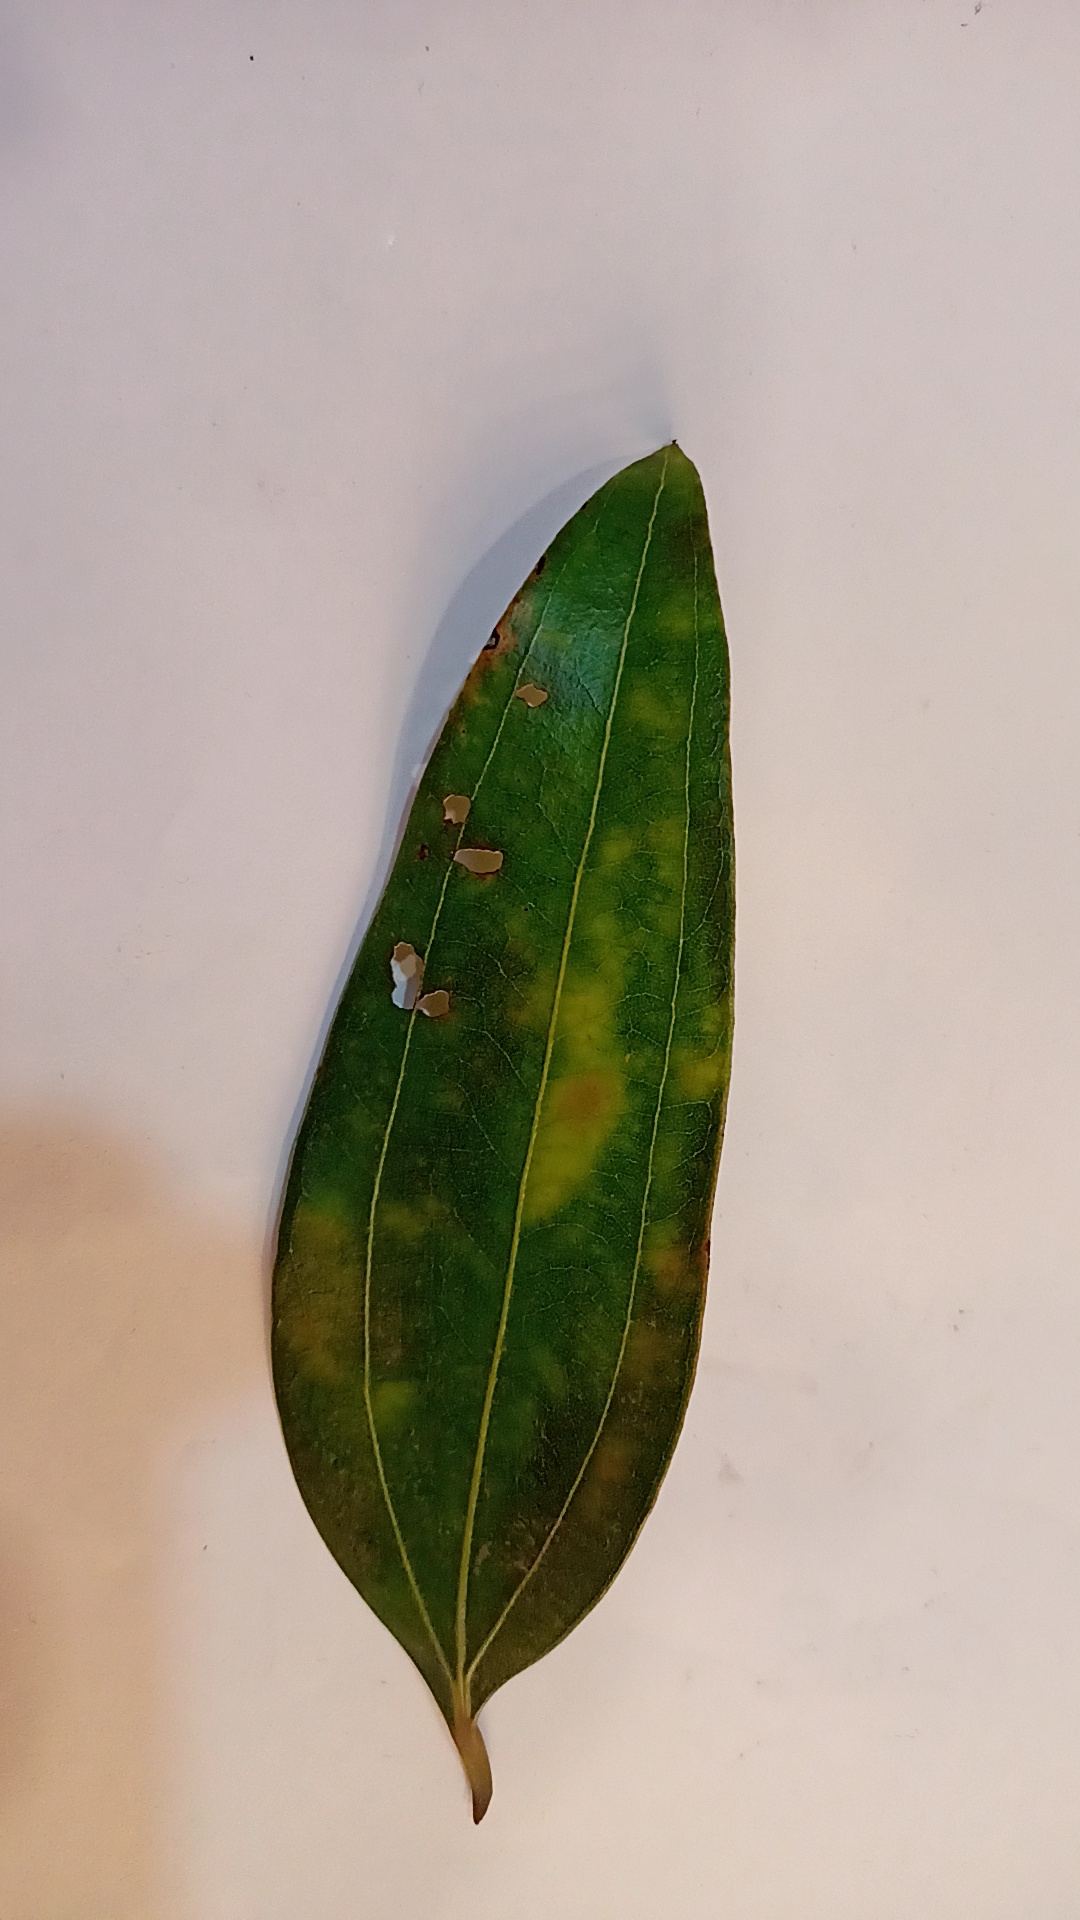
Label: Disease